PwC tax scandal

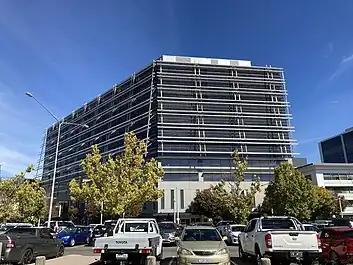
Offices of the Australian Taxation Office, Canberra

Since the AFP investigation could not proceed, the ATO referred their suspicions to the Tax Practitioners Board, a government body responsible for regulating the tax advisory industry. The Tax Practitioners Board (TPB) regulates tax practitioners to protect and assure consumers that tax practitioners meet appropriate standards of professional and ethical conduct.